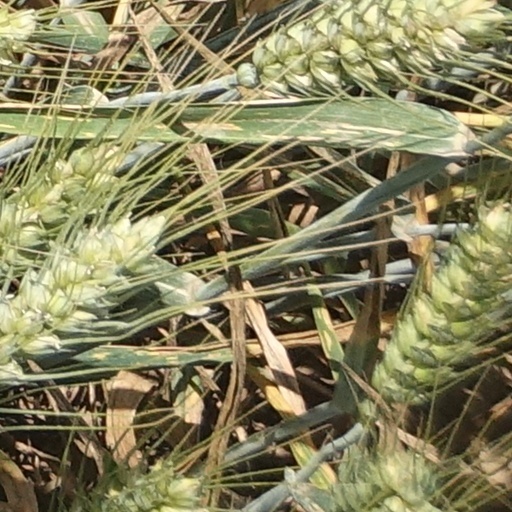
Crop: wheat